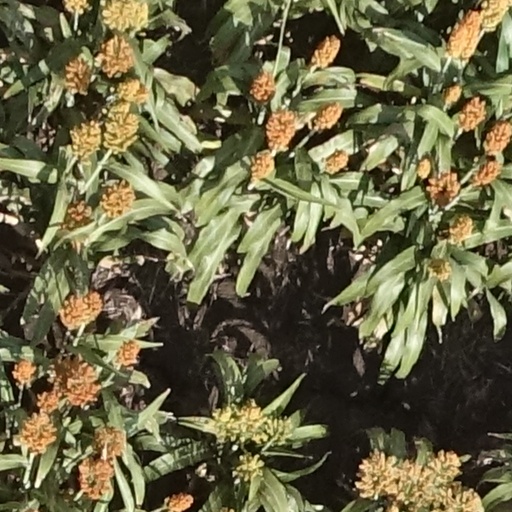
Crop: sorghum